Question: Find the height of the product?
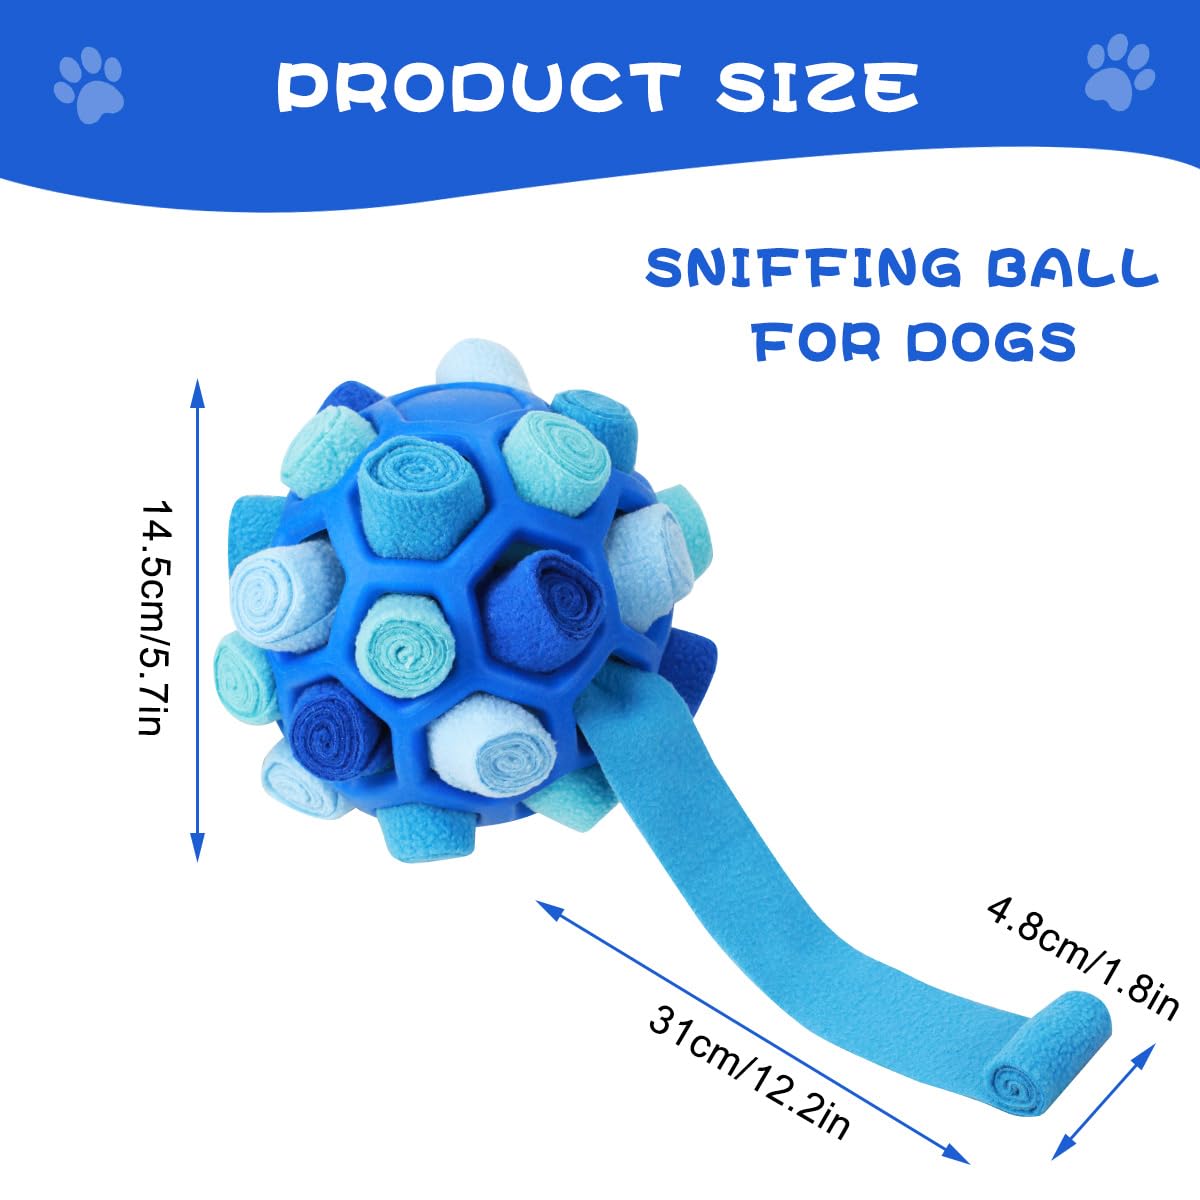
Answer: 14.5 centimetre